German chocolate cake

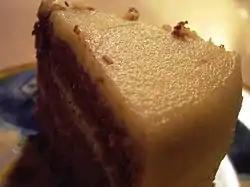
Chantilly cake in Hawaii

Popular throughout Hawaii is the Chantilly cake, a modified German chocolate cake without coconut or nuts in its frosting, although it is occasionally topped with macadamia nuts. Otherwise, recipes between German chocolate cake and Chantilly cake are nearly identical. This frosting, also known as "Chantilly," can also be applied on cream puffs.